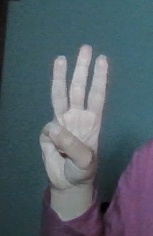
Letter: thaa